Country music

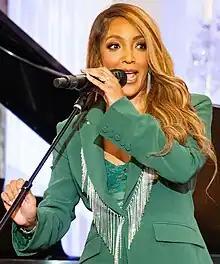
Mickey Guyton has been praised for breaking barriers as a Black woman.

In Sweden, Rednex rose to stardom combining country music with electro-pop in the 1990s. In 1994, the group had a worldwide hit with their version of the traditional Southern tune ""Cotton-Eyed Joe"." Artists popularizing more traditional country music in Sweden have been Ann-Louise Hanson, Hasse Andersson, Kikki Danielsson, Elisabeth Andreassen and Jill Johnson.